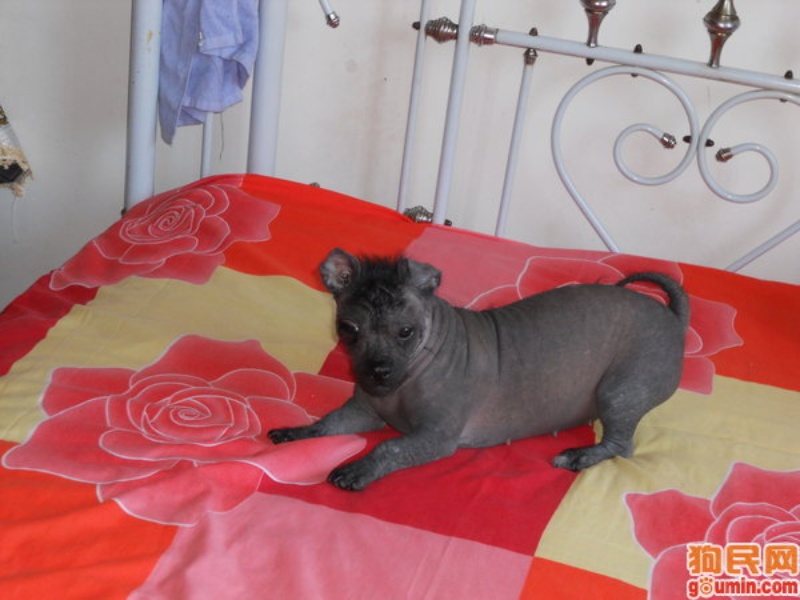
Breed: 234-n000093-Chinese_Crested_Dog